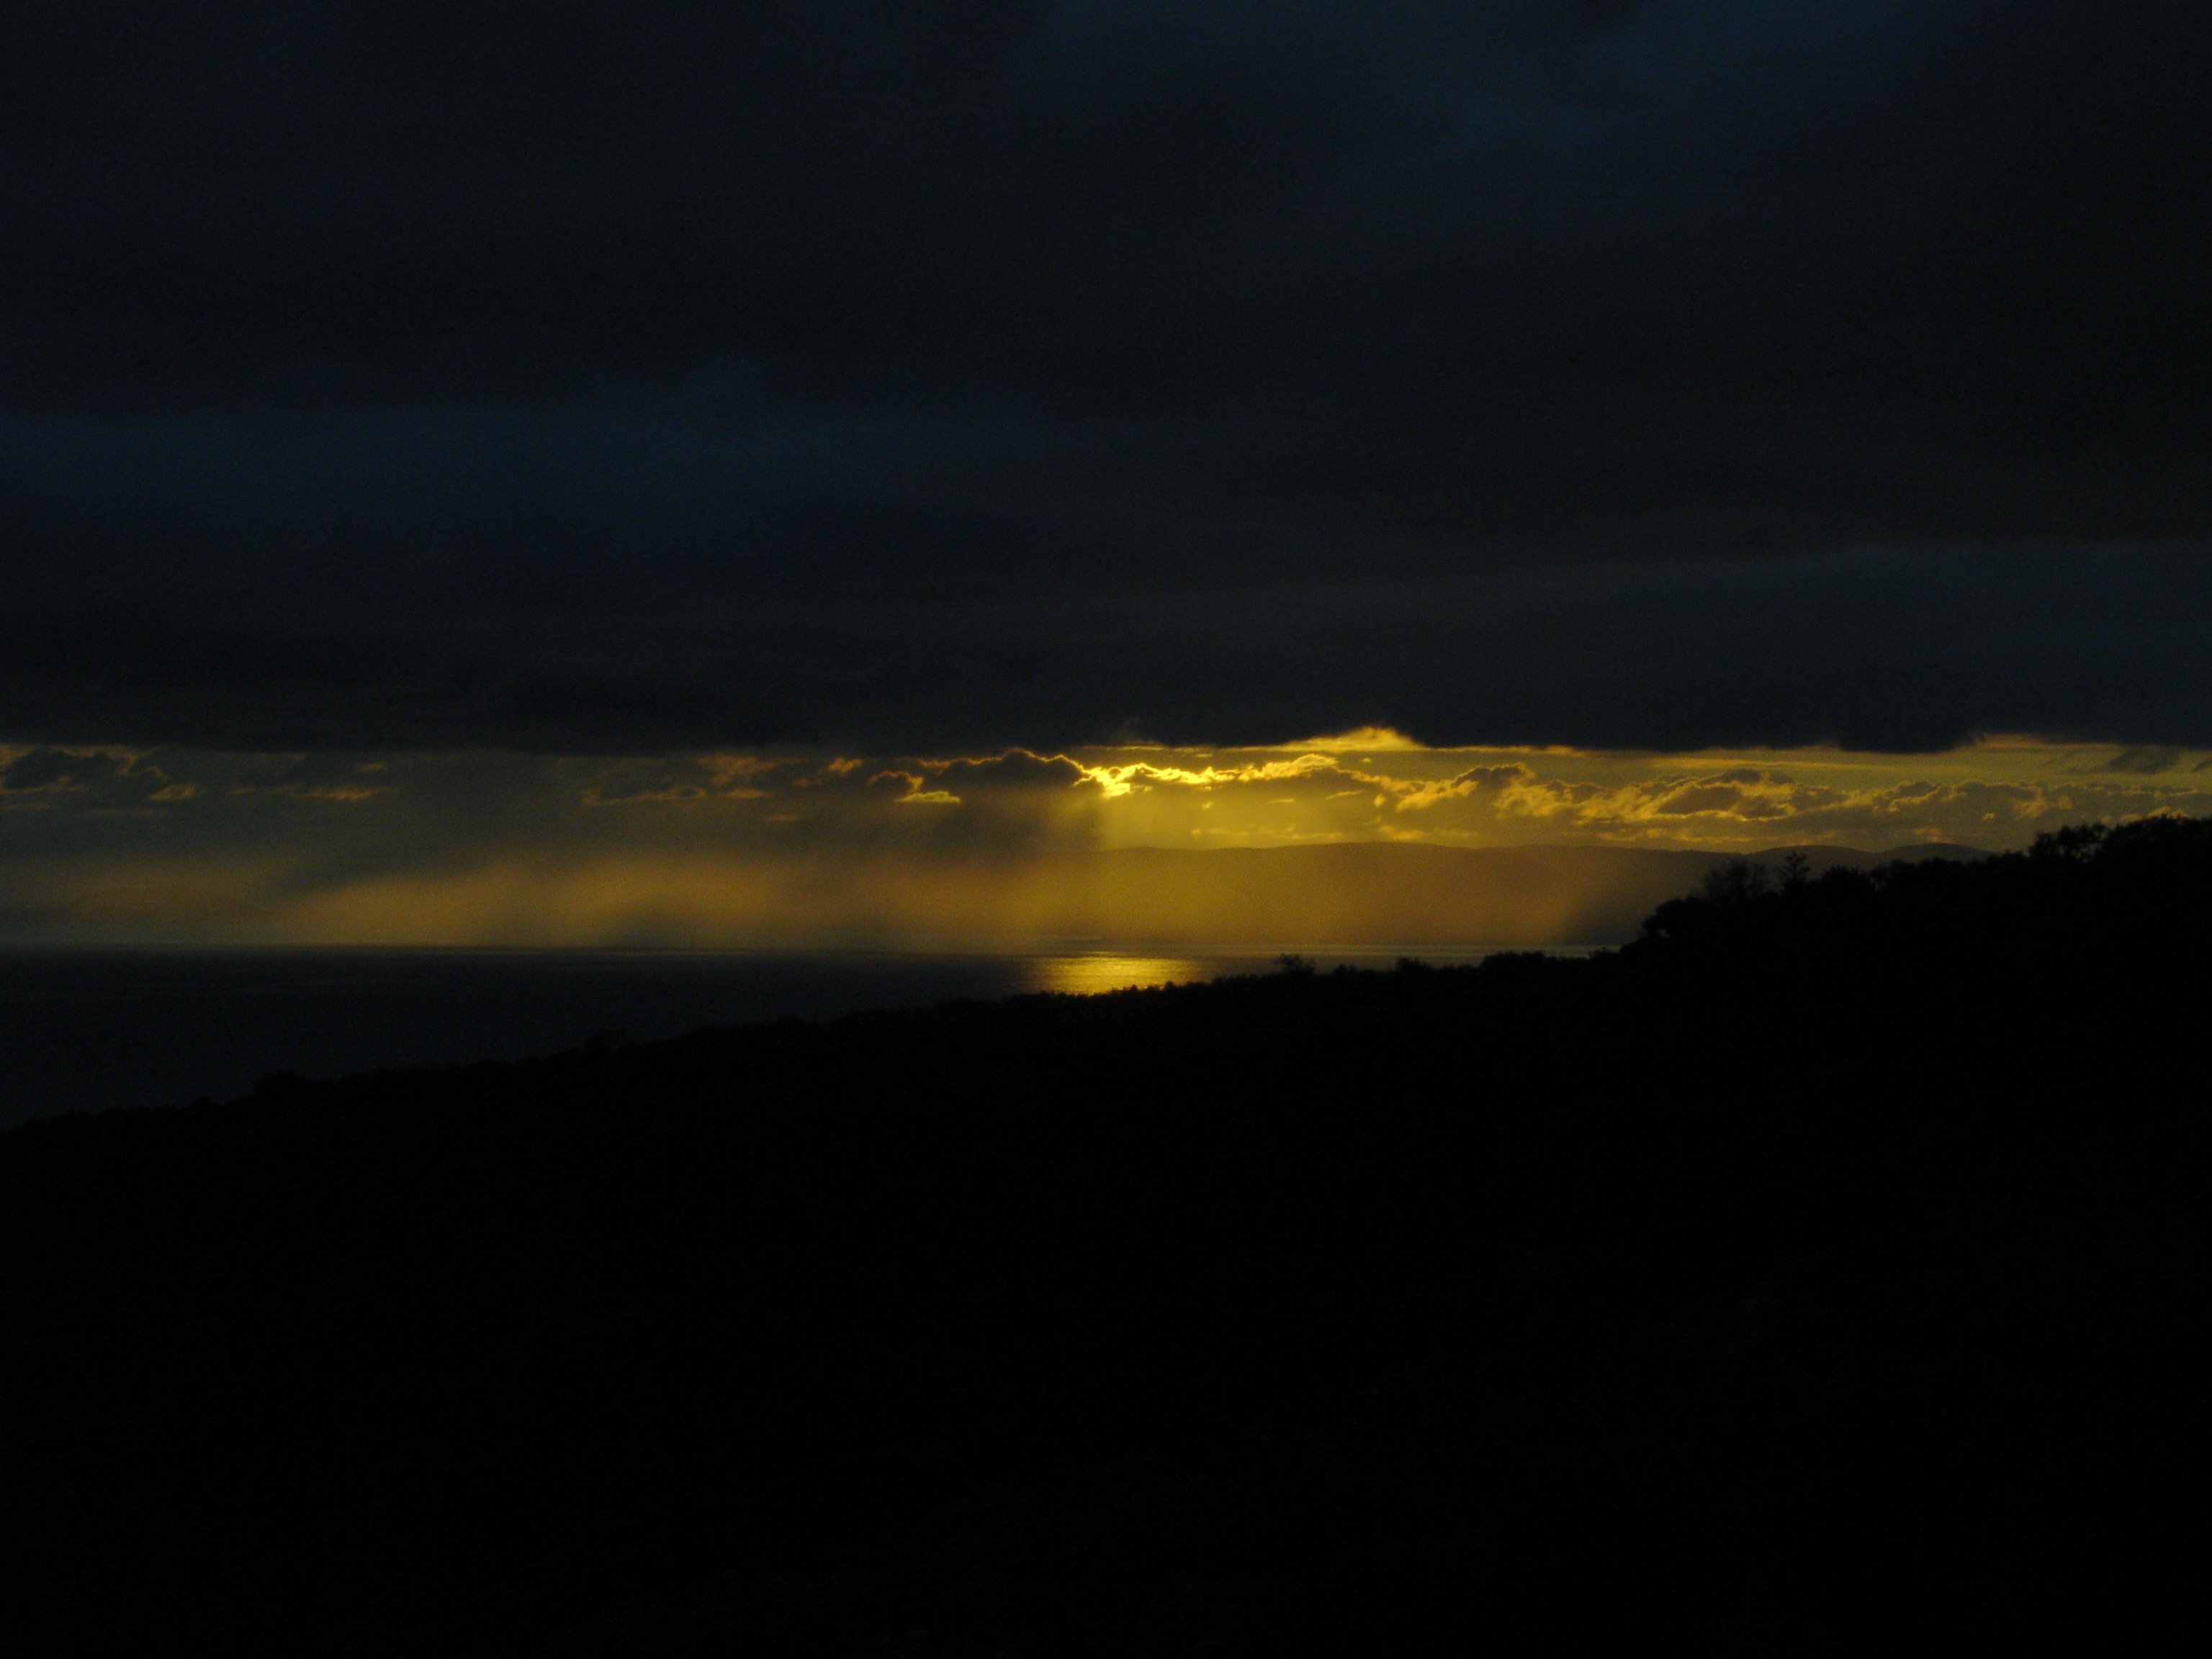
horizon, light, cloud, sky, sunrise, sunset, night, sunlight, morning, dawn, atmosphere, dusk, evening, reflection, darkness, moonlight, afterglow, atmospheric phenomenon